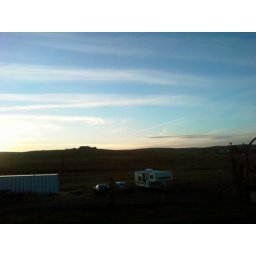
The cross in the sky